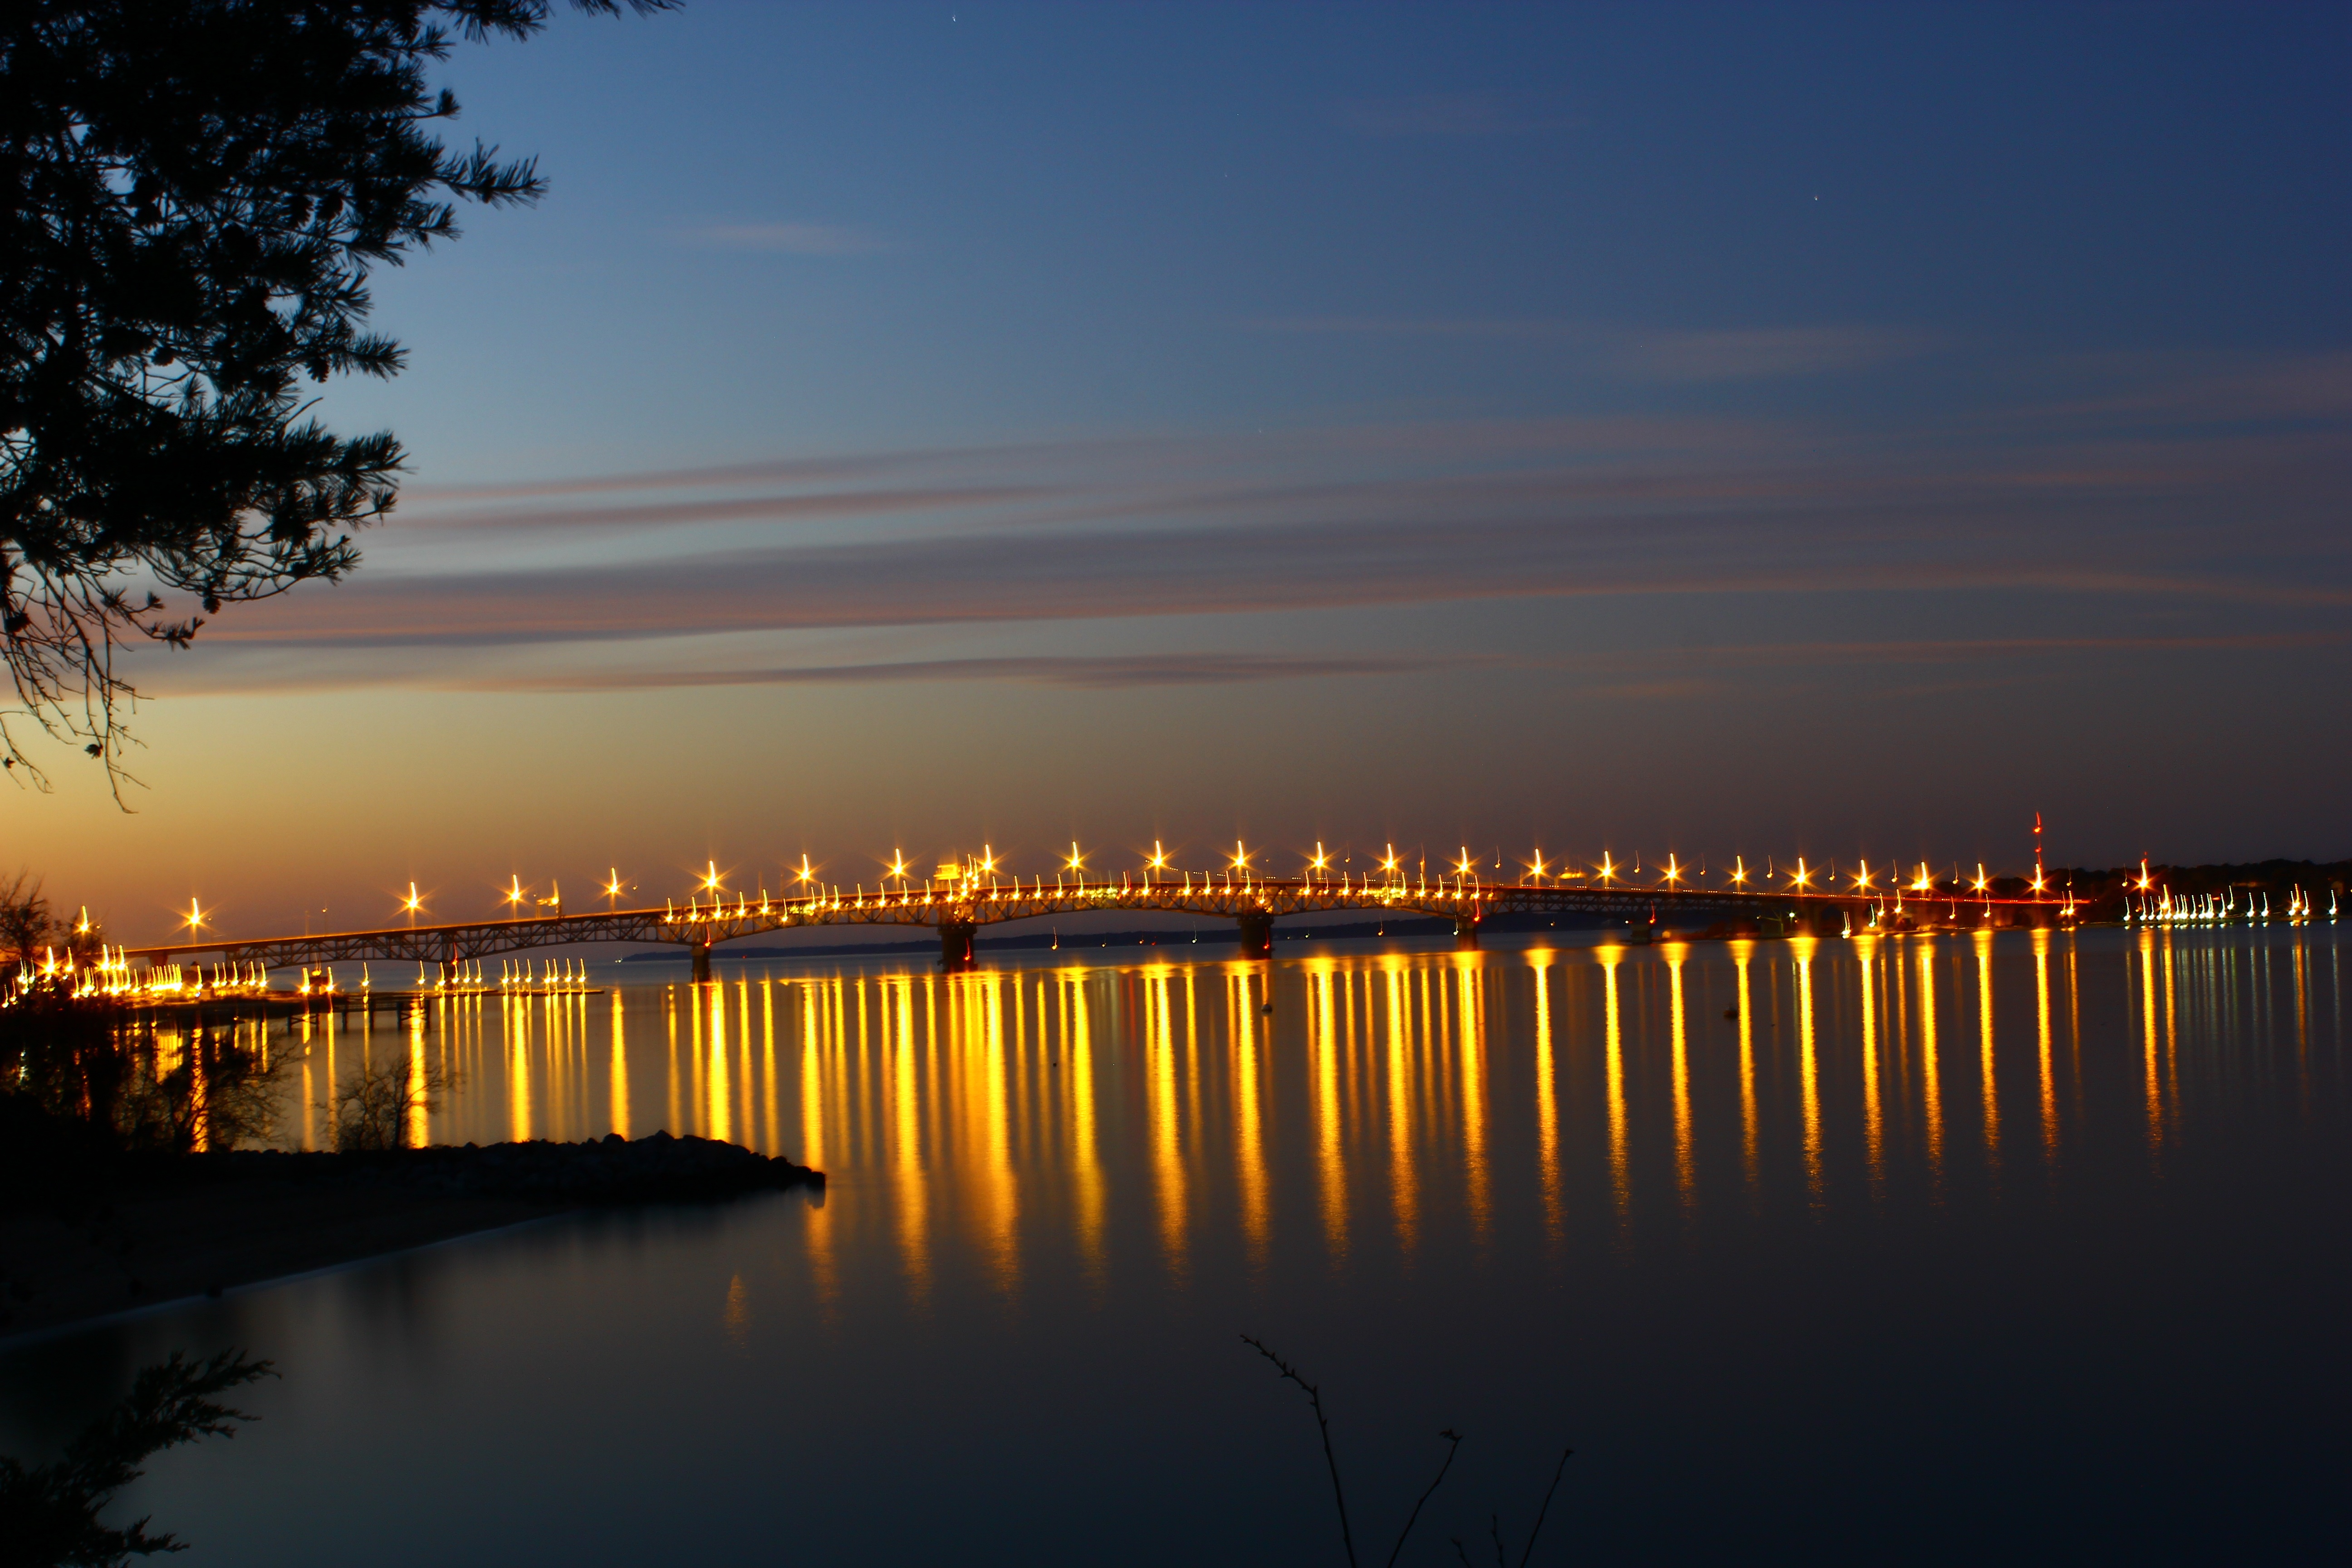
horizon, sunrise, sunset, bridge, skyline, night, sunlight, morning, dawn, cityscape, dusk, evening, reflection, afterglow, atmospheric phenomenon